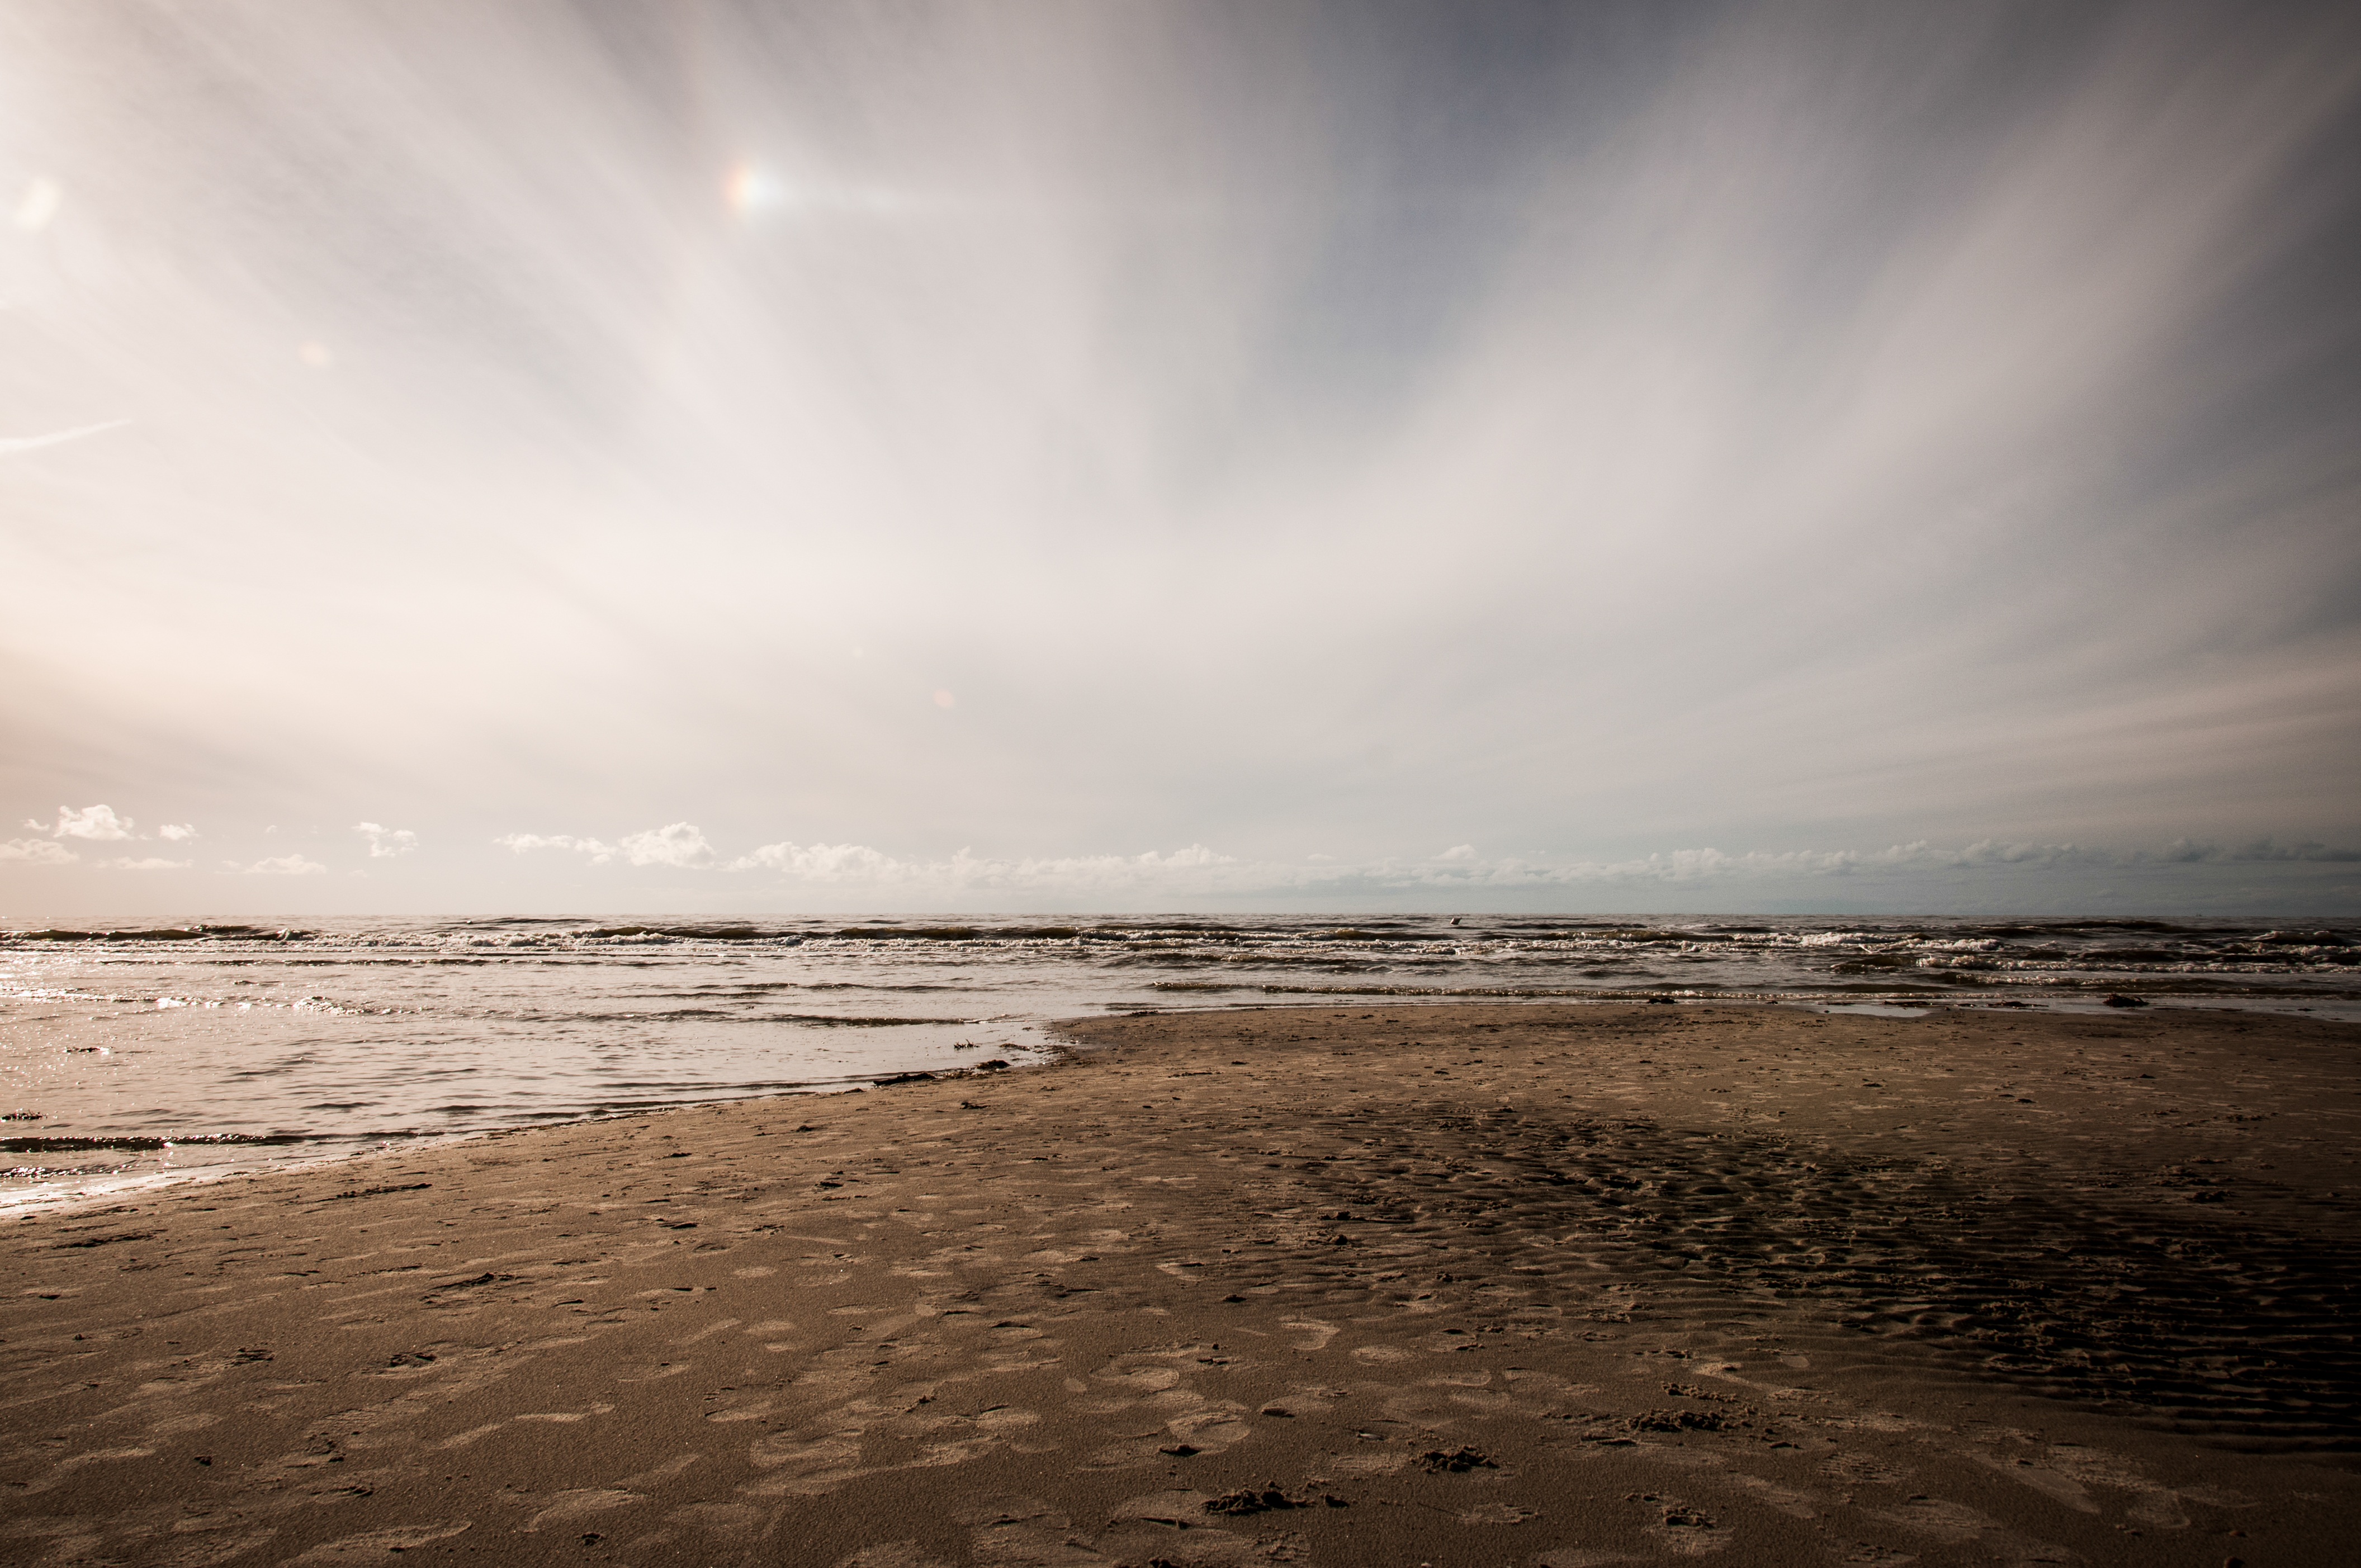
beach, sea, coast, sand, rock, ocean, horizon, cloud, sky, sun, sunrise, sunset, sunlight, morning, shore, wave, dawn, dusk, reflection, holiday, material, body of water, baltic sea, st peter obi, cloud mood, mudflat, wind wave